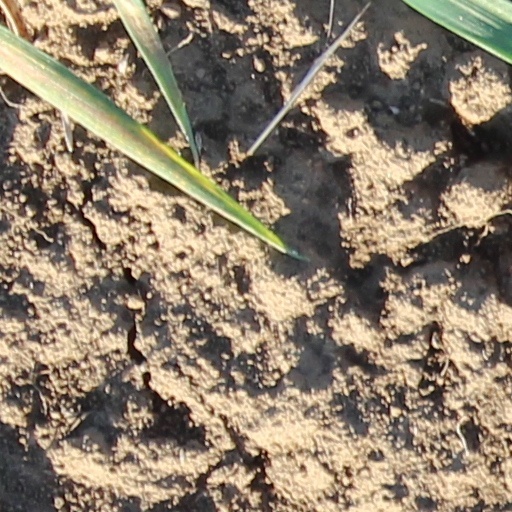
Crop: wheat